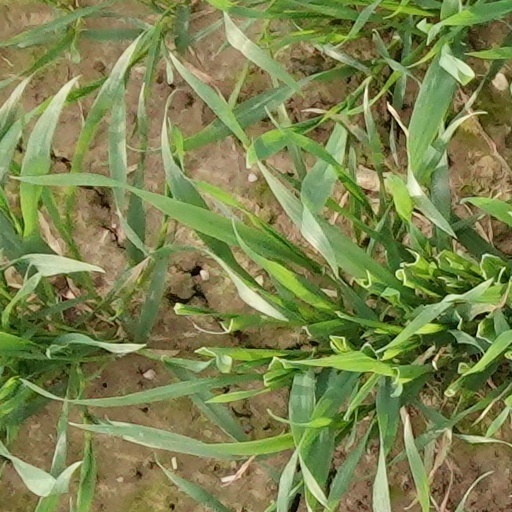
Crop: wheat